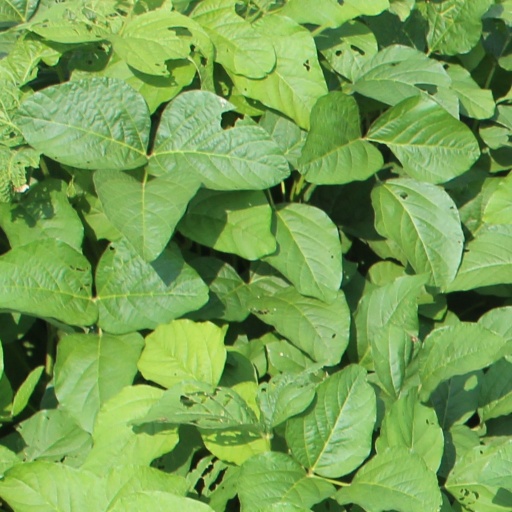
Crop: soybean